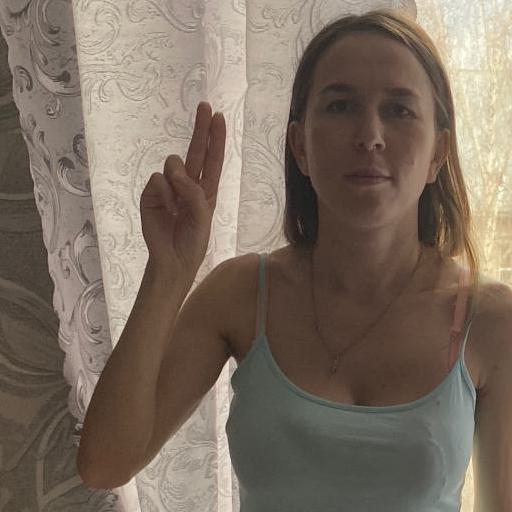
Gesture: two_up